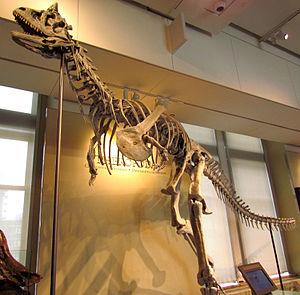
Carnotaurus est un genre éteint de dinosaures saurischiens prédateurs, de la famille des Abelisauridae. Il vivait en Patagonie il y a environ 70 millions d'années à la fin du Crétacé supérieur et a été découvert par José Bonaparte, qui a décrit de nombreux autres dinosaures sud-américains.